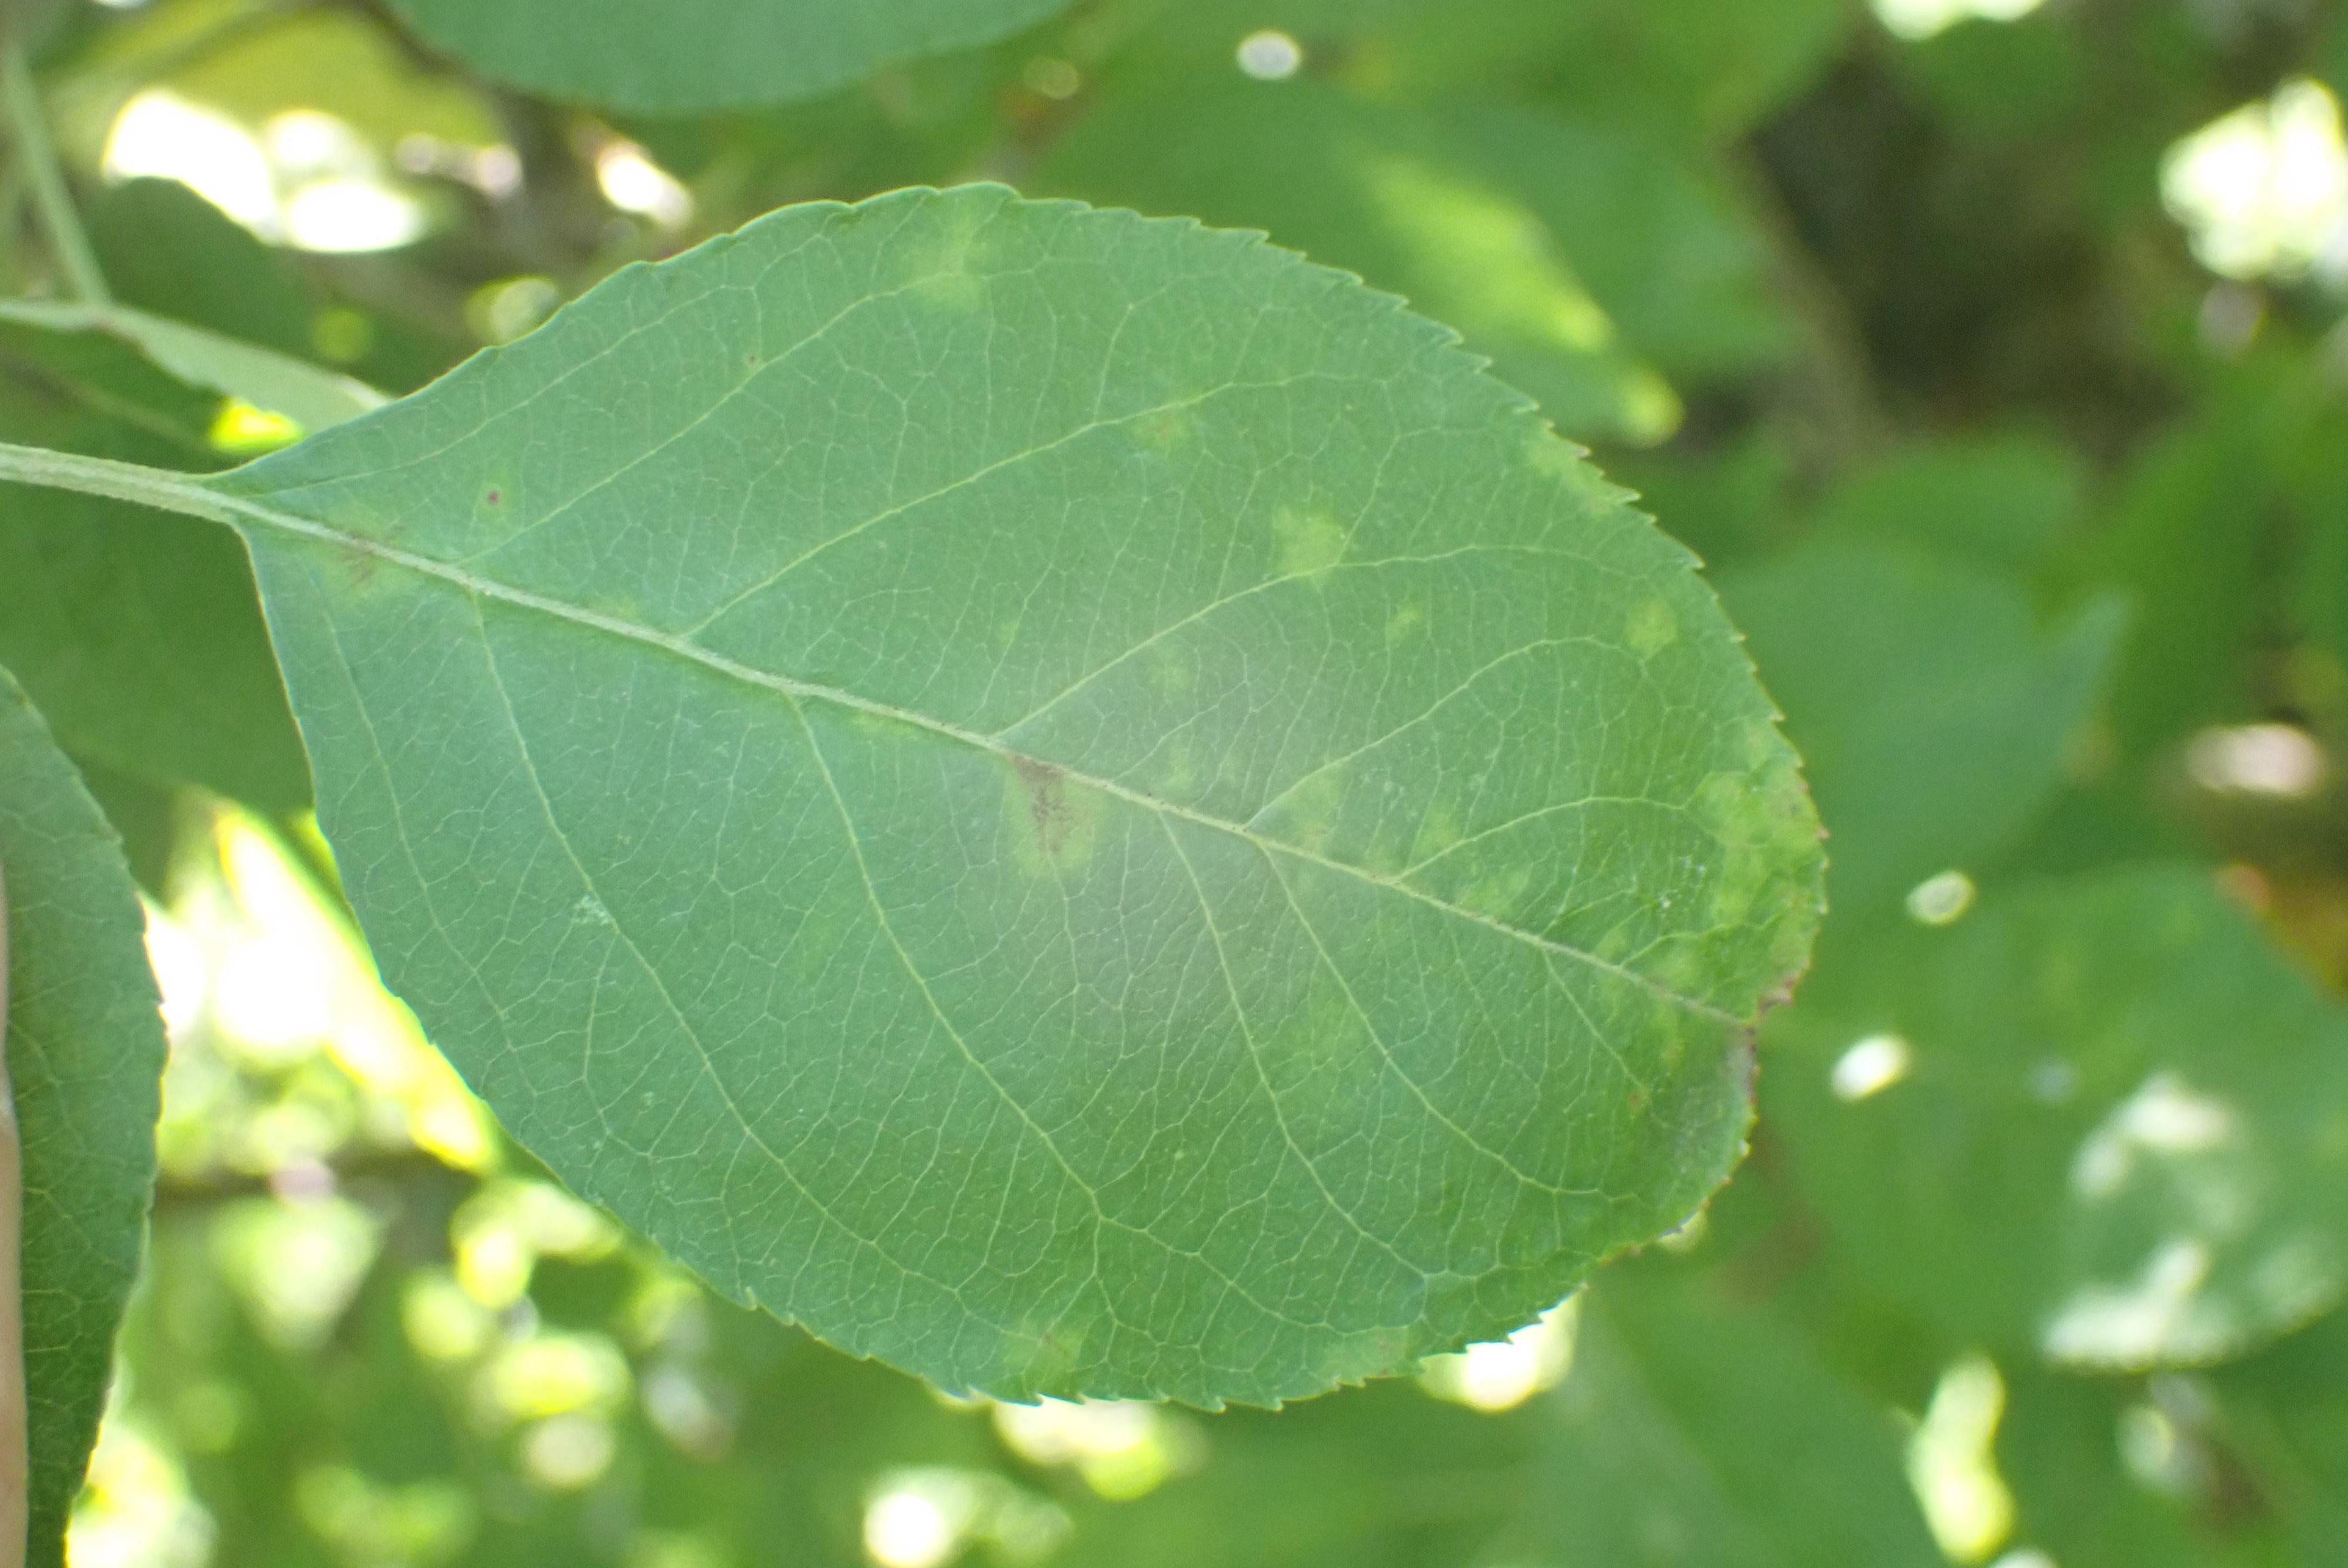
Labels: scab